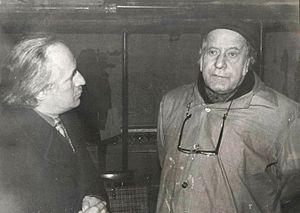
Pietro Annigoni, est un peintre italien réaliste du XXᵉ siècle, surtout connu pour avoir exécuté des portraits de la reine d'Angleterre Élisabeth II, et du président John F. Kennedy, figurant dans le magazine Time dans les années 1960.